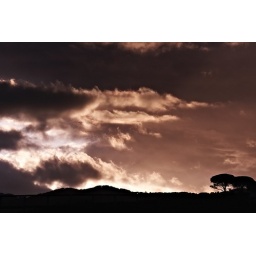
Coloured sky in a black world - IMG_5761